Gildea Glacier

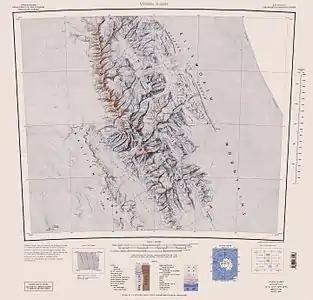
Sentinel Range map

Gildea Glacier is a glacier long and wide flowing southwestward from Craddock Massif between Mount Slaughter and Mount Atkinson into Nimitz Glacier, in the Sentinel Range of the Ellsworth Mountains, Antarctica. The upper portion of the glacier also receives ice from Hammer Col and southern Vinson Massif.